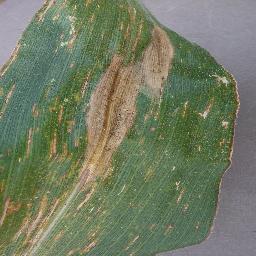
Label: Corn_(Maize)___Gray_Leaf_Spot_(Cercospora)